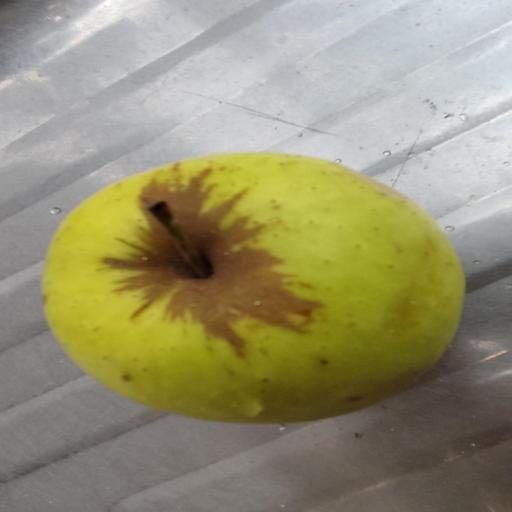
Crop type: Apple_Golden Delicious